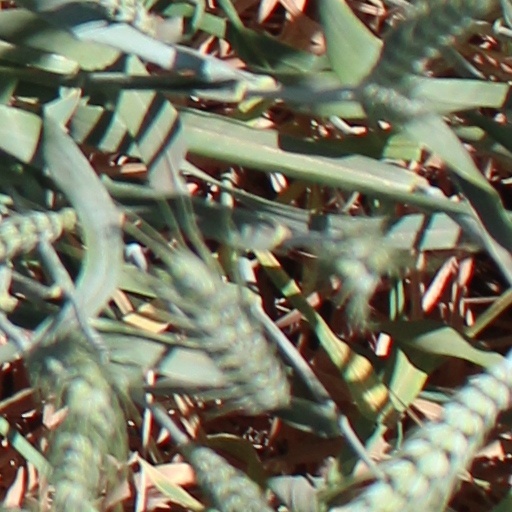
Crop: wheat